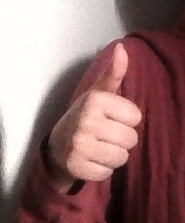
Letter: aleff